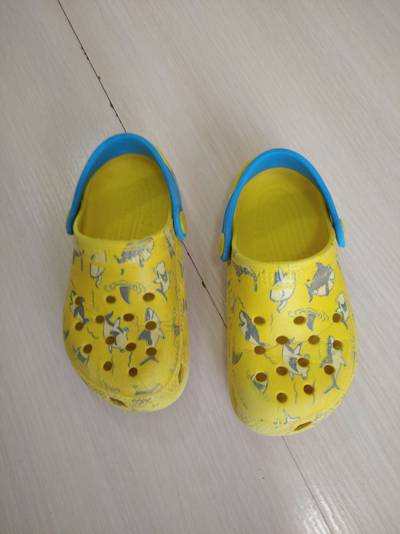
Waste category: shoes